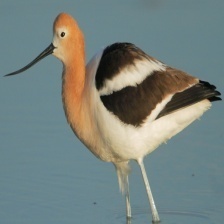
Species: AMERICAN AVOCET
Scientific name: PSITTACULA EUPATRIA